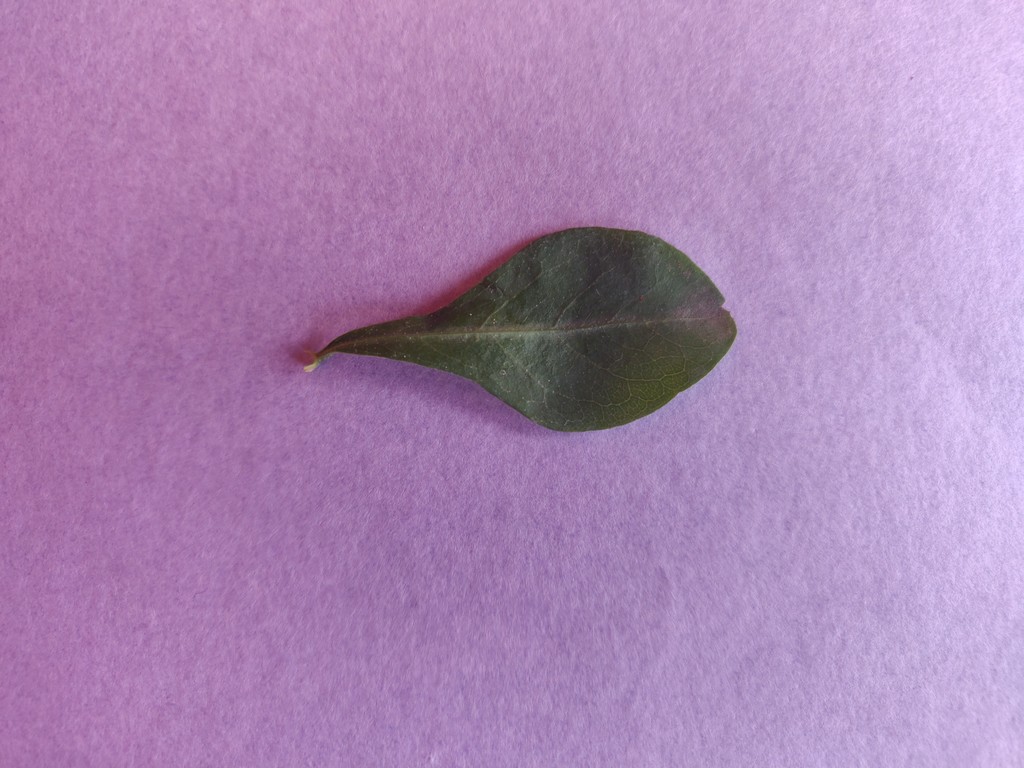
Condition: Healthy
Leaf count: single
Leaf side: front